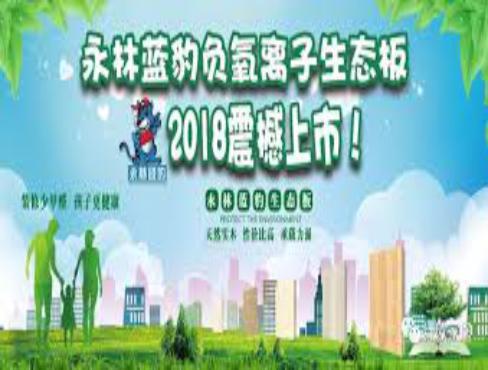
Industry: Necessities